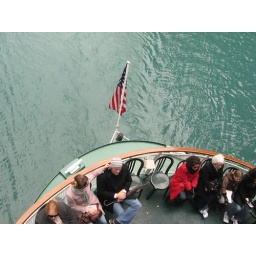
Chicago River boat tour passing by under the bridge we were standing on